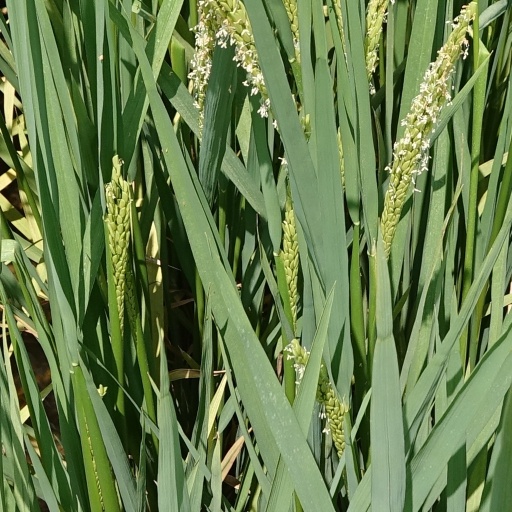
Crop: rice